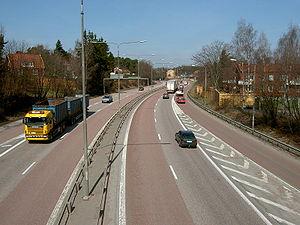
Västerås est une ville suédoise située sur le lac Mälar, dans une zone appelée Mälardalen qui regroupe plusieurs importantes villes suédoises, dont la capitale, Stockholm. Avec 110 877 habitants, c'est la cinquième plus grande ville de Suède. La ville est le chef-lieu du comté de Västmanland et de la commune de Västerås.
La route européenne 18 est une route reliant Craigavon à Saint-Pétersbourg en passant par Oslo, Stockholm et Helsinki.
Le réseau autoroutier suédois est long d'environ 1600 kilomètres. La vitesse y est généralement limitée à 110 km/h. Toutes les autoroutes en Suède sont gratuites. Le système suédois de numérotation des routes n'a pas de catégorie séparée pour les autoroutes. Une route peut se composer de tronçons d'autoroutes et d'autres qui ne le sont pas. Quand une autoroute est construite entre deux endroits, l'autoroute reprend le numéro de la dernière route principale entre ces endroits, et cette dernière est rétrogradée à une catégorie inférieure. La plupart des autoroutes sont intégrées au réseau européen. Les autres font normalement partie des routes de la catégorie routes nationales, mais il y a aussi quelques tronçons d'autoroute dans la catégorie des routes départementales primaires aux environs des villes les plus grandes. Il n'y a pas d'autoroute à péage si ce n'est au pont de l'Øresund et, temporairement, au pont de Svinesund.
La mobilité est la capacité ou propriété pour des personnes ou des objets à se déplacer dans un espace, ou le « caractère de ce qui est susceptible de mouvement, de ce qui peut se mouvoir ou être mû, changer de place, de fonction »